Didymocheton fraserianus

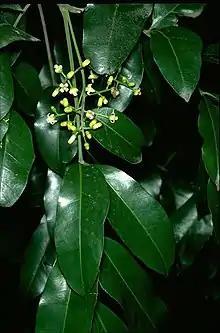
Flowers in the Royal Botanic Gardens Victoria

"Didymocheton fraserianus" is an evergreen tree that typically grows to a height of , with a trunk up to in diameter. The largest "D. fraserianus" in New South Wales is 56.9 m (186.7 ft) tall and has a trunk 3.55 m (11.6 ft) in diameter. The size of the tree can vary depending on the growing conditions. Trees that grow under poor and unfavorable conditions can only grow half that height. Few specific features of "D. franserianum" differentiate it from the others. The stem can grow more than 1m in diameter, and it is not buttressed but flanged at the base. The bark is light brown with a scale-like outline, while the underbark is reddish-brown with non-uniform lighter colored lines. The shape of the crown is round with the standard dark green color, usually dense and shiny.